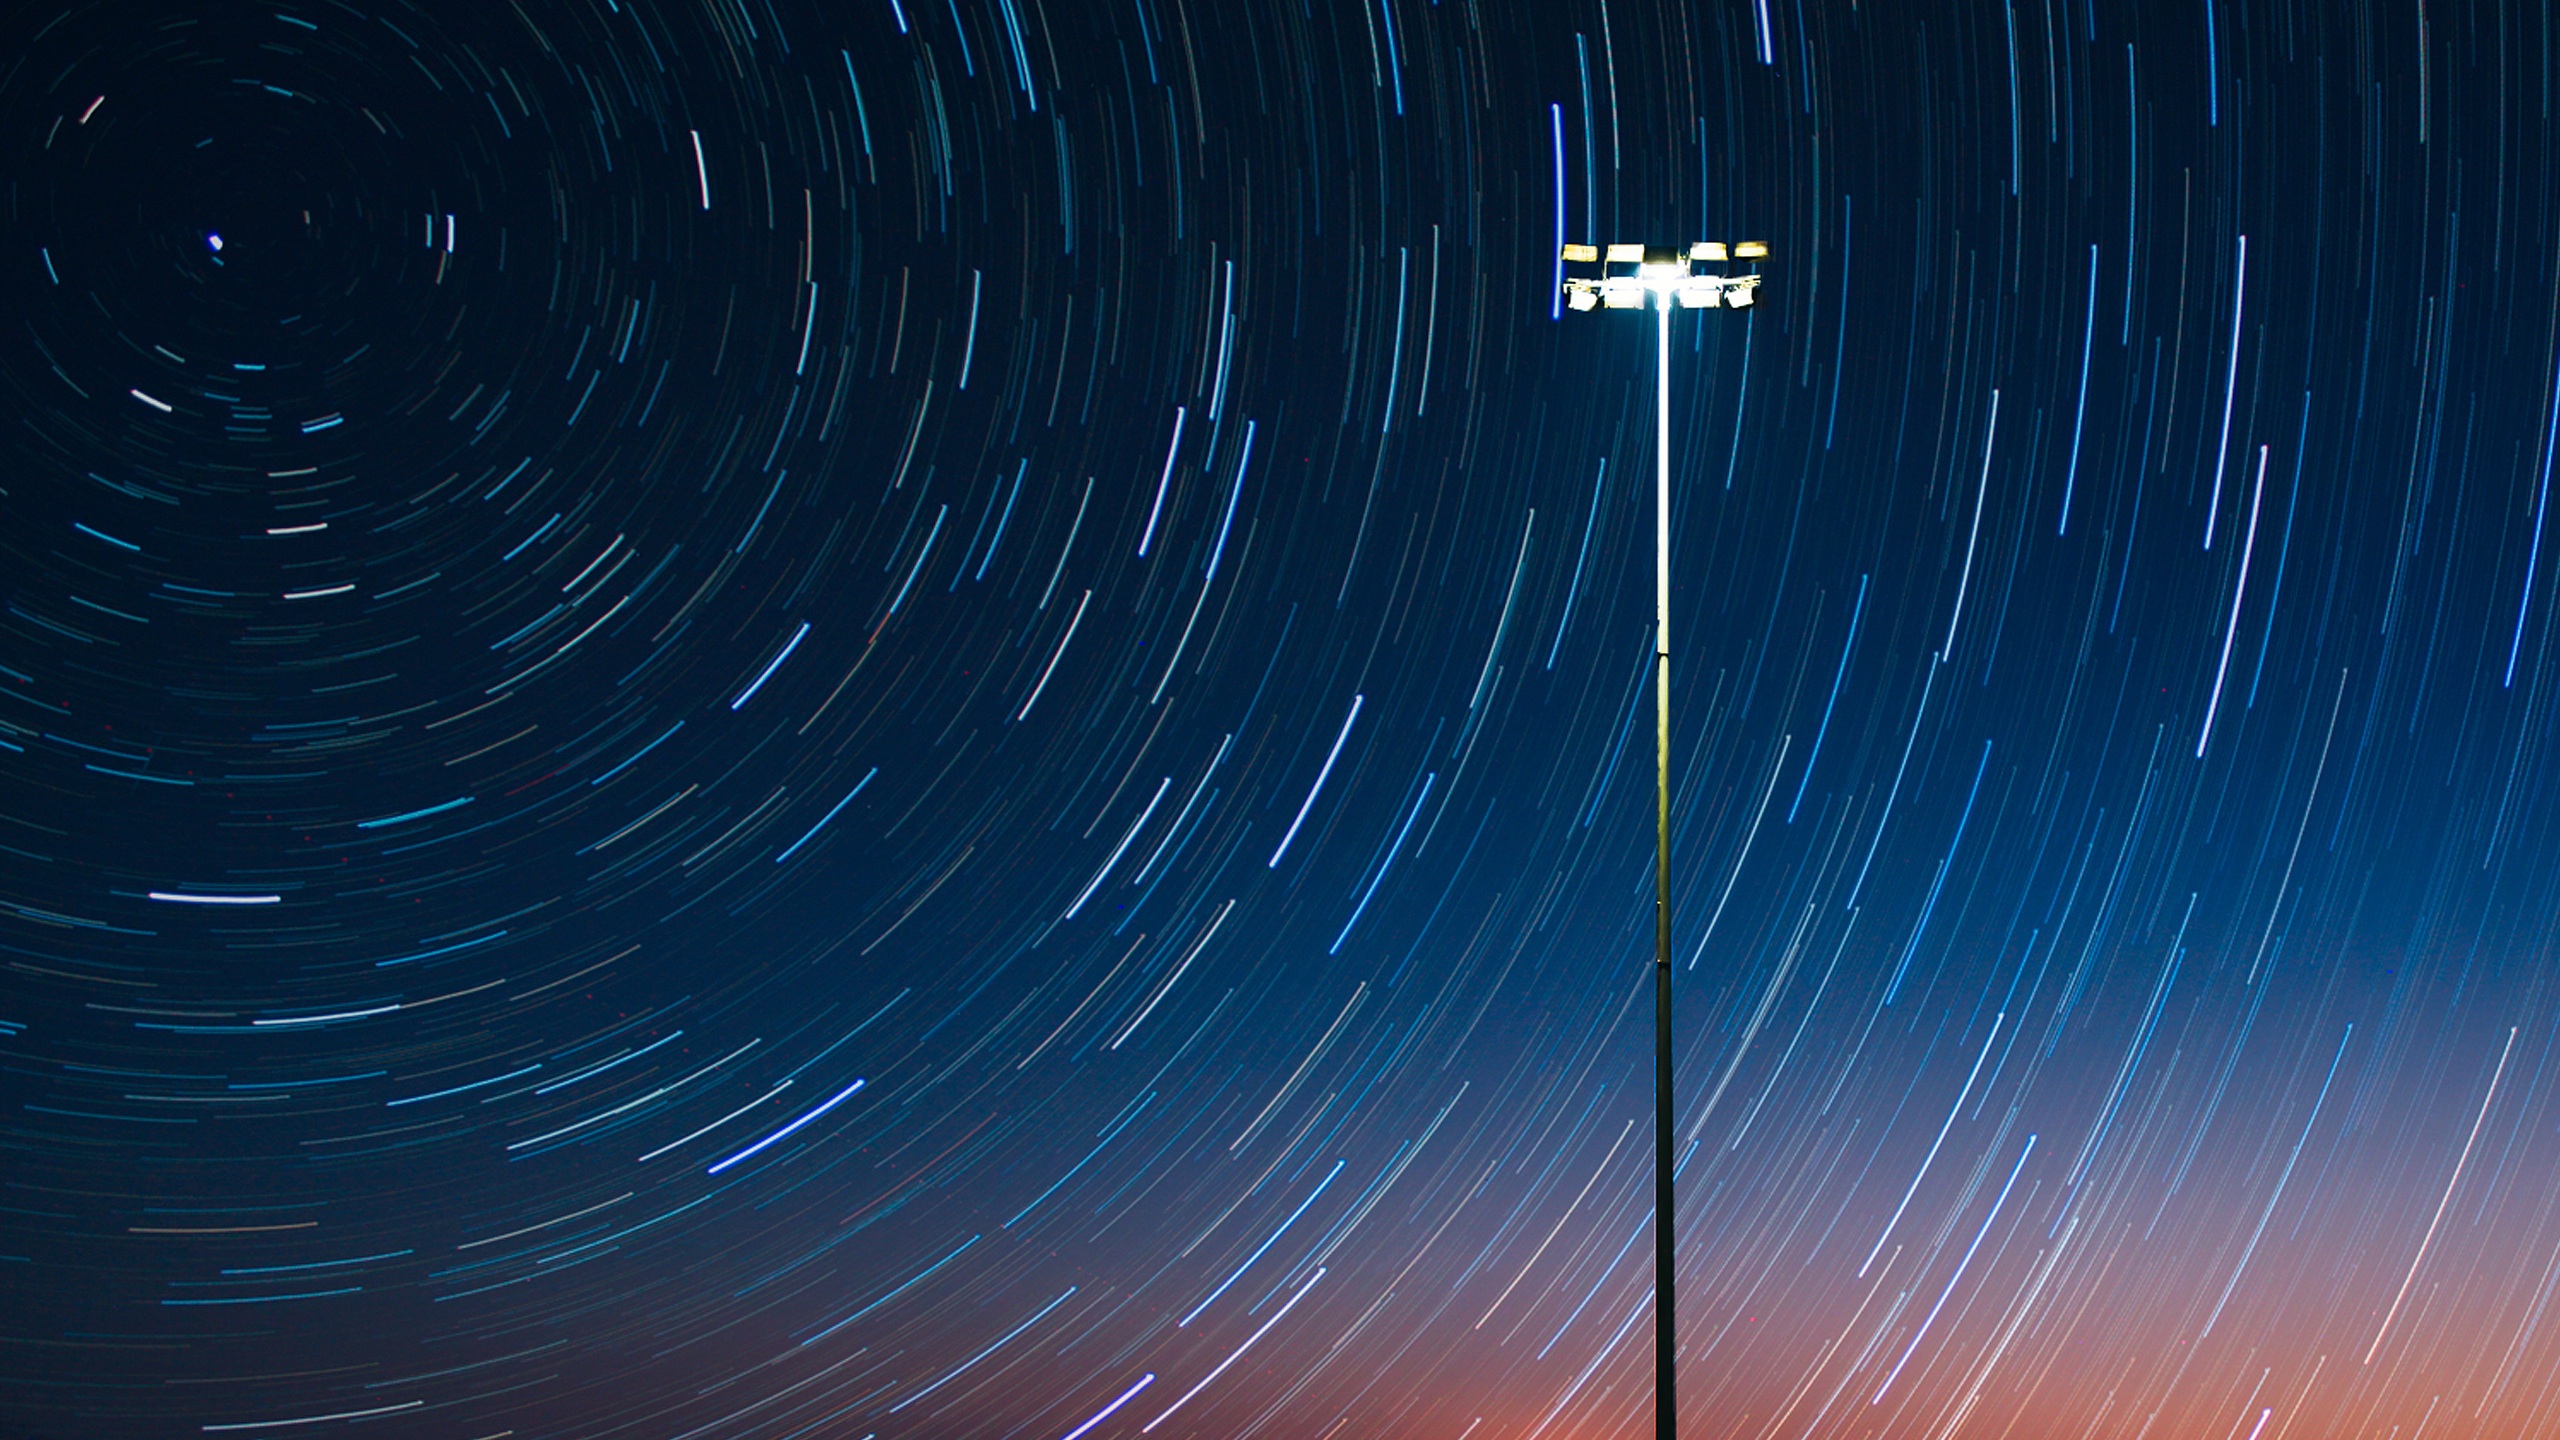
light, sky, night, star, wave, atmosphere, line, circle, outer space, swirling, astronomy, screenshot, astronomical object, computer wallpaper